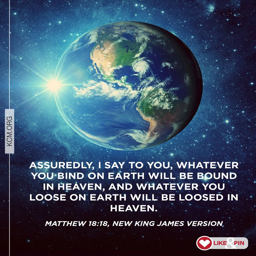
whatever you loose on earth will be loosed in heaven !